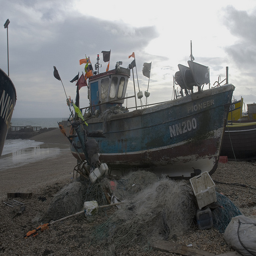
A boat that is sitting in the sand.
A boat with several flags on it on the sand near the beach.
An old boat with chipped paint and a lot of flags on the beach.
a green boat is sitting on the beach
An old boat is on the shore of a beach with nets, boxes, and other junk next to it and other beached boats in the background.